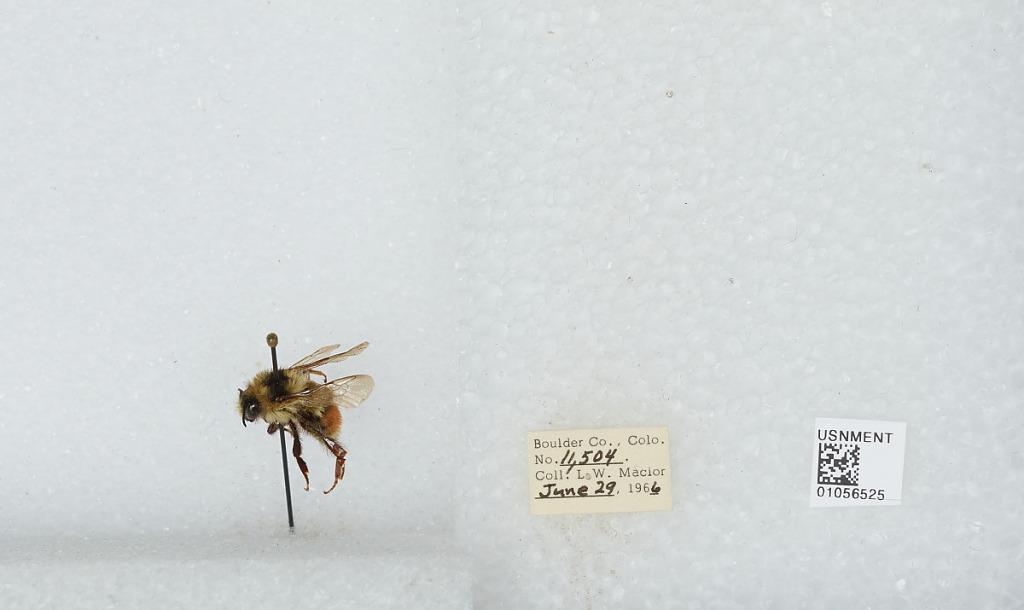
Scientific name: Bombus (Pyrobombus) bifarius Cresson
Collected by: L. Macior
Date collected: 1966-6-29
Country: United States
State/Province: Colorado
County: Boulder
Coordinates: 40.0017, -105.308